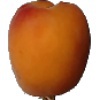
Label: apricot